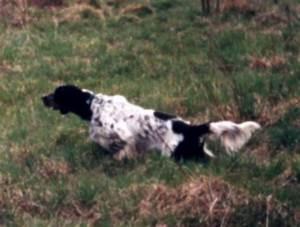
dog